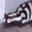
Label: skunk